HED meteorite

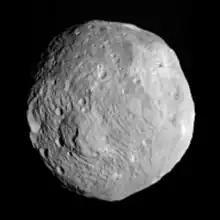
The asteroid Vesta

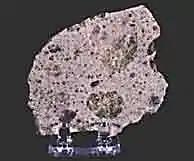
Johnstown, diogenite

No matter their composition, all these types of meteorite are thought to have originated in the crust of the asteroid Vesta. According to this theory, the differences of composition are due to their ejection at different moments in the geologic history of Vesta. Their crystallization ages have been determined to be between 4.43 and 4.55 billion years from radioisotope ratios. HED meteorites are differentiated meteorites, which were created by igneous processes in the crust of their parent asteroid.